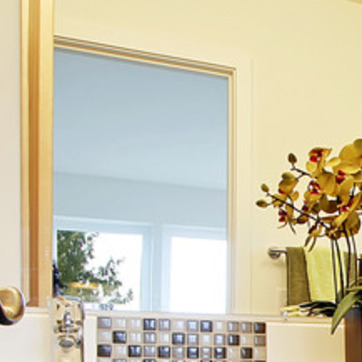
Material: mirror